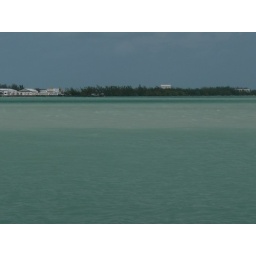
The sediment in the water turned the water almost neon colors. Definitely not the clear water we know and love.